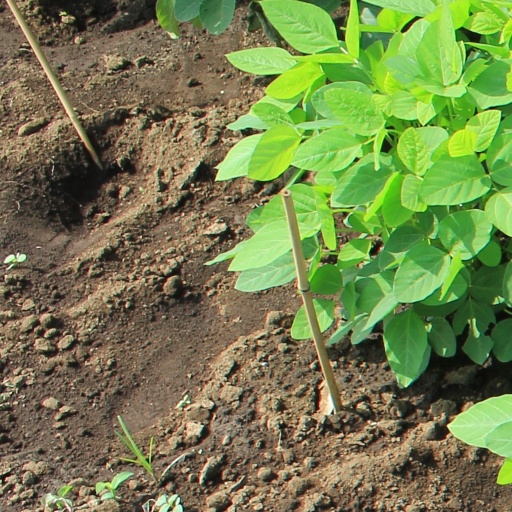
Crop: soybean